Fall of the Berlin Wall

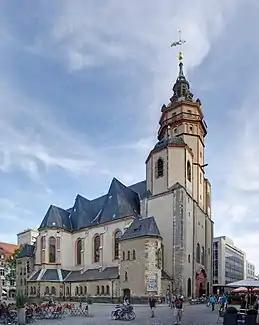
St. Nicholas Church in Leipzig has become a famous symbol of the reunification of Germany.

The opening of the Iron Curtain between Austria and Hungary at the Pan-European Picnic on 19 August 1989 set in motion a peaceful chain reaction, at the end of which there was no longer an East Germany and the Eastern Bloc had disintegrated. After the picnic, which was based on an idea by Otto von Habsburg to test the reaction of the USSR and Mikhail Gorbachev to an opening of the border, tens of thousands of media-informed East Germans set off for Hungary. Erich Honecker dictated to the "Daily Mirror" for the Pan-European Picnic: "Habsburg distributed leaflets far into Poland, on which the East German holidaymakers were invited to a picnic. When they came to the picnic, they were given gifts, food and Deutsche Mark, and then they were persuaded to come to the West." The leadership of the GDR in East Berlin did not dare to completely block the borders of their own country and the USSR did not respond at all. Thus the bracket of the Eastern Bloc was broken.